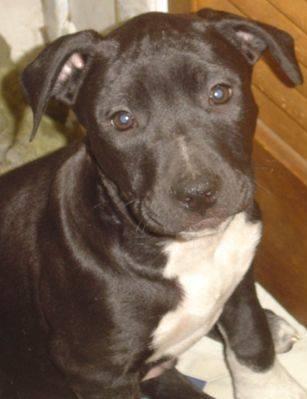
dog